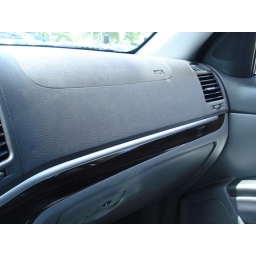
Order Hyundai auto parts and accessories online from Rick Case Hyundai car dealers in Davie, FL serving Hollywood, Deerfield Beach.